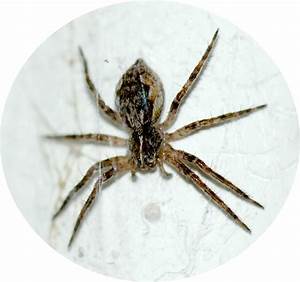
Label: spider